Faltings's theorem

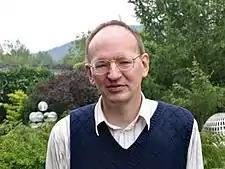
Gerd Faltings

Faltings's theorem is a result in arithmetic geometry, according to which a curve of genus greater than 1 over the field formula_1 of rational numbers has only finitely many rational points. This was conjectured in 1922 by Louis Mordell, and known as the Mordell conjecture until its 1983 proof by Gerd Faltings. The conjecture was later generalized by replacing formula_1 by any number field.